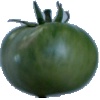
Label: Tomato not Ripened 1